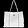
Label: Bag